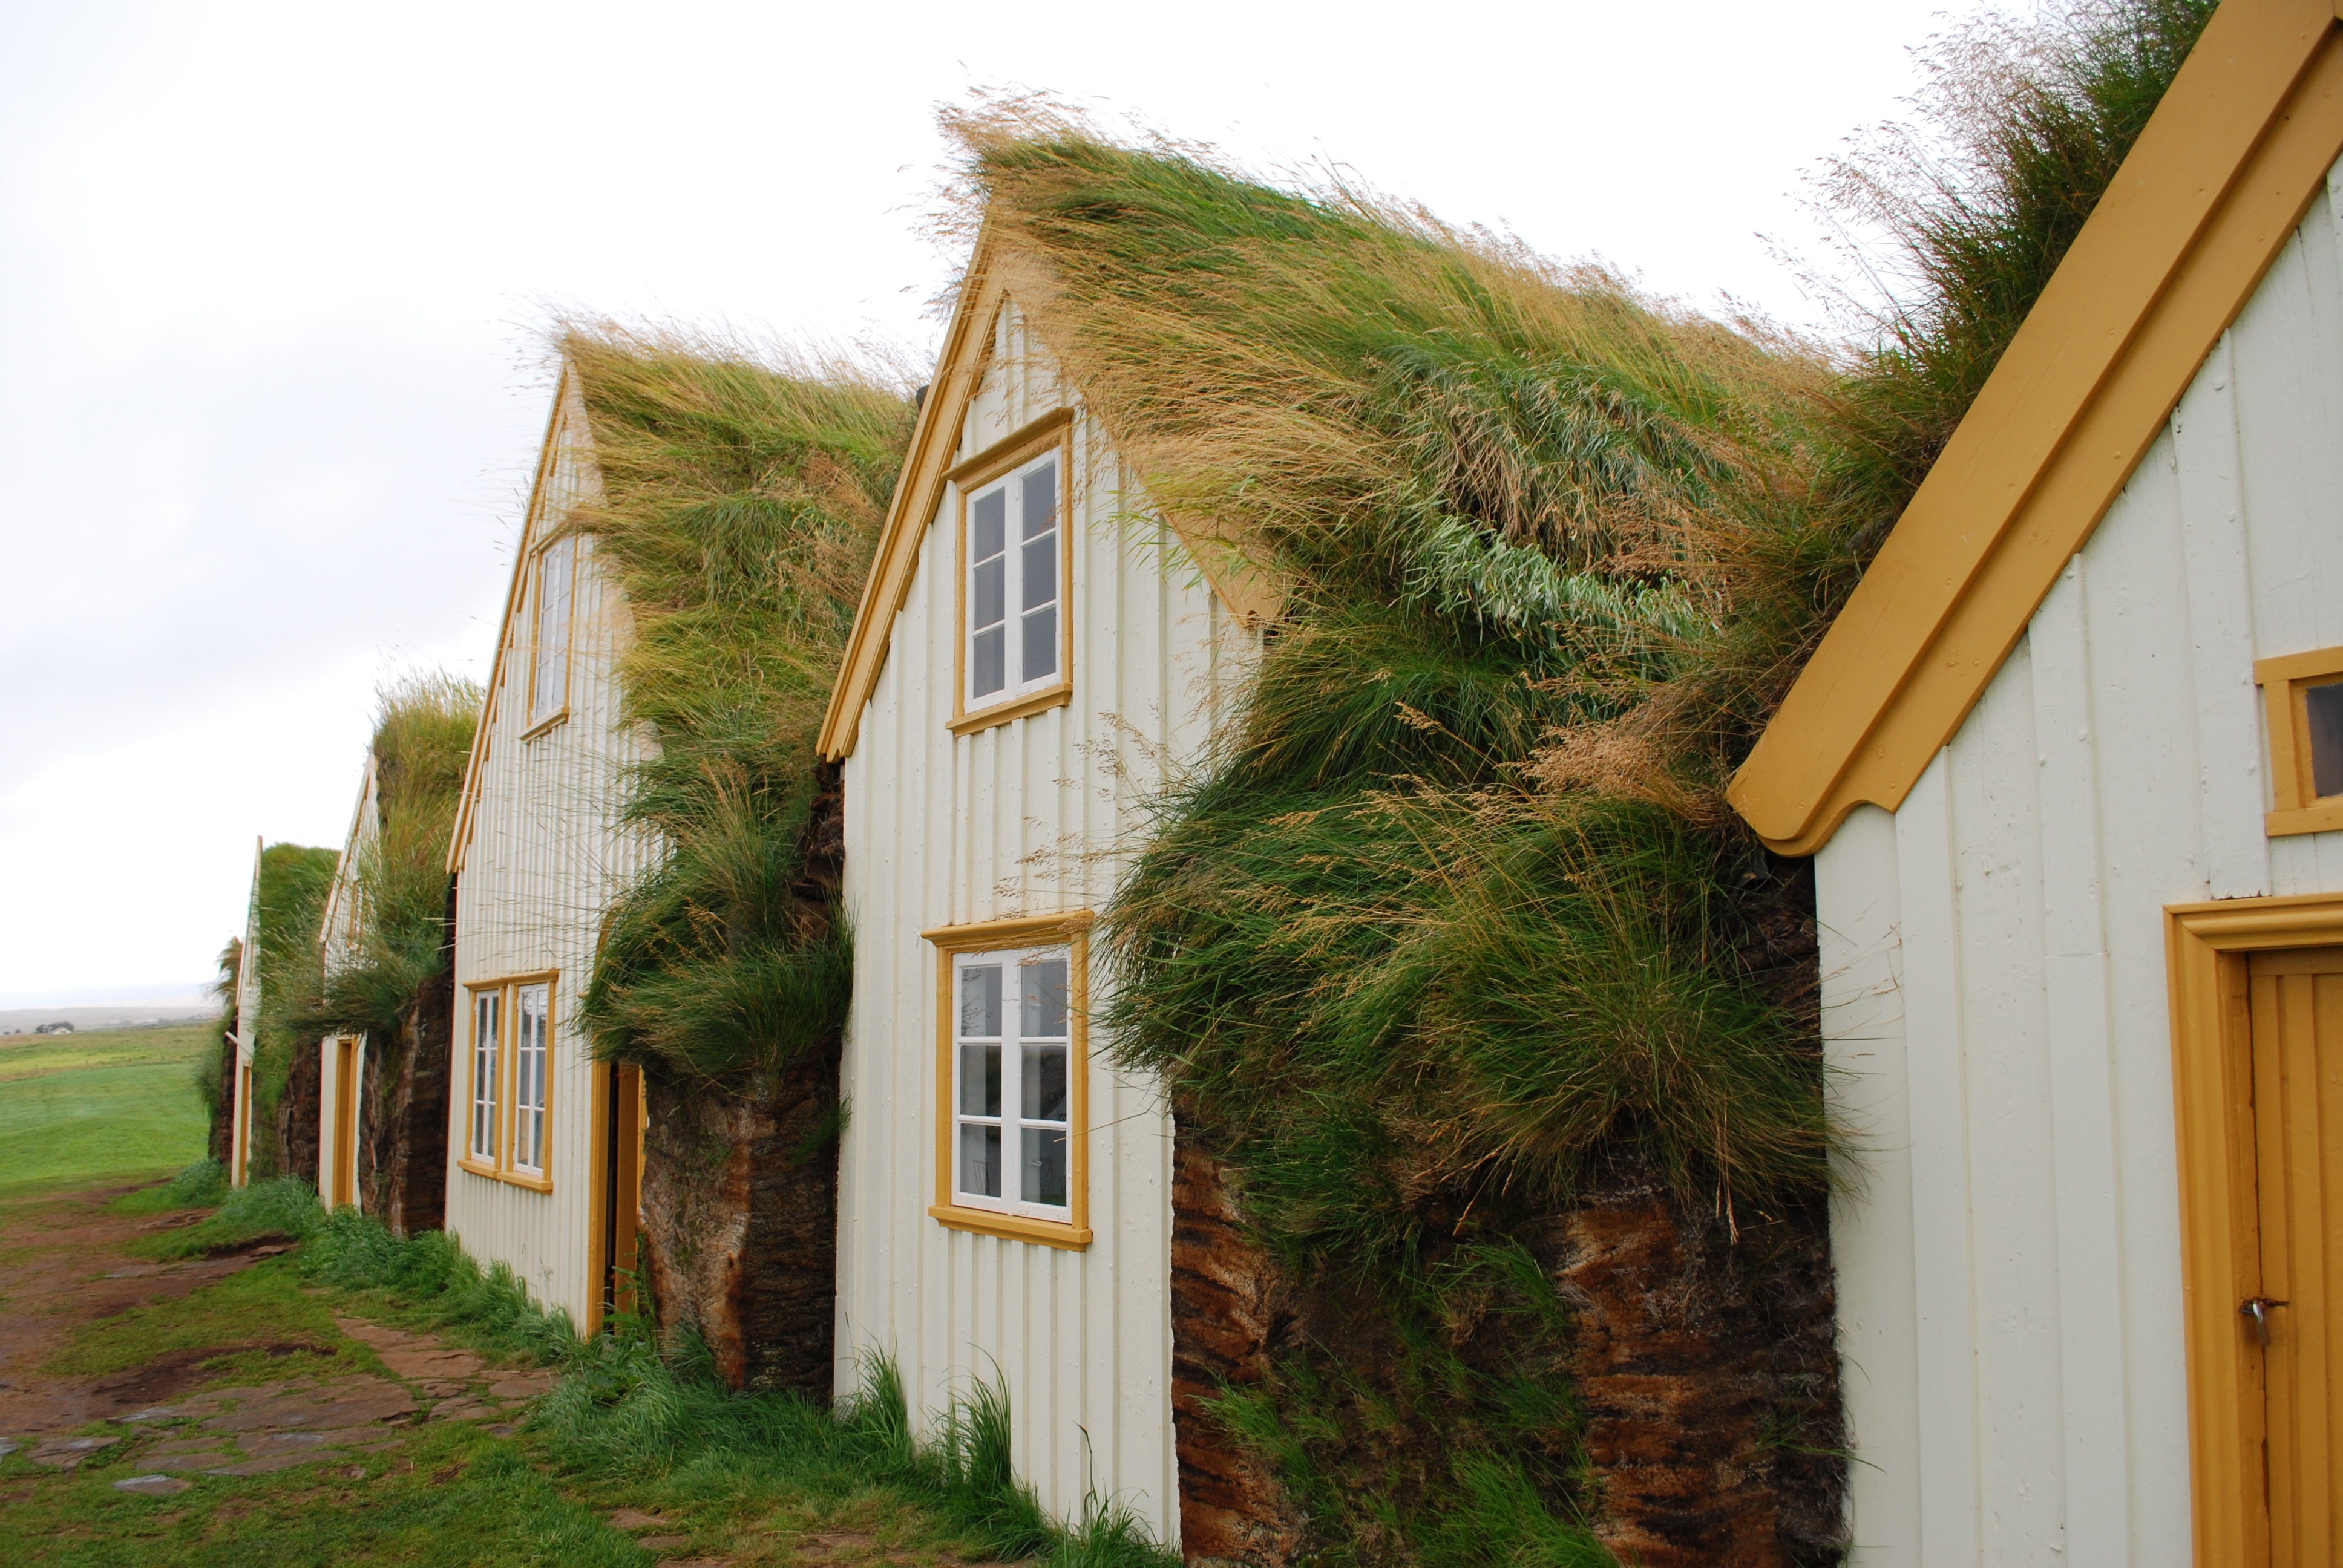
villa, house, building, home, village, cottage, facade, property, iceland, farmhouse, estate, siding, real estate, rural area, residential area, ethnographic open air museum, glaumb r